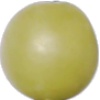
Label: Grape White 2